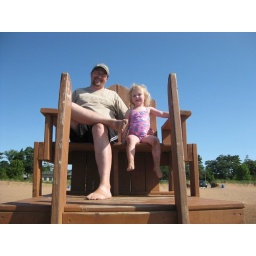
sitting in the lifeguard chair with Daddy